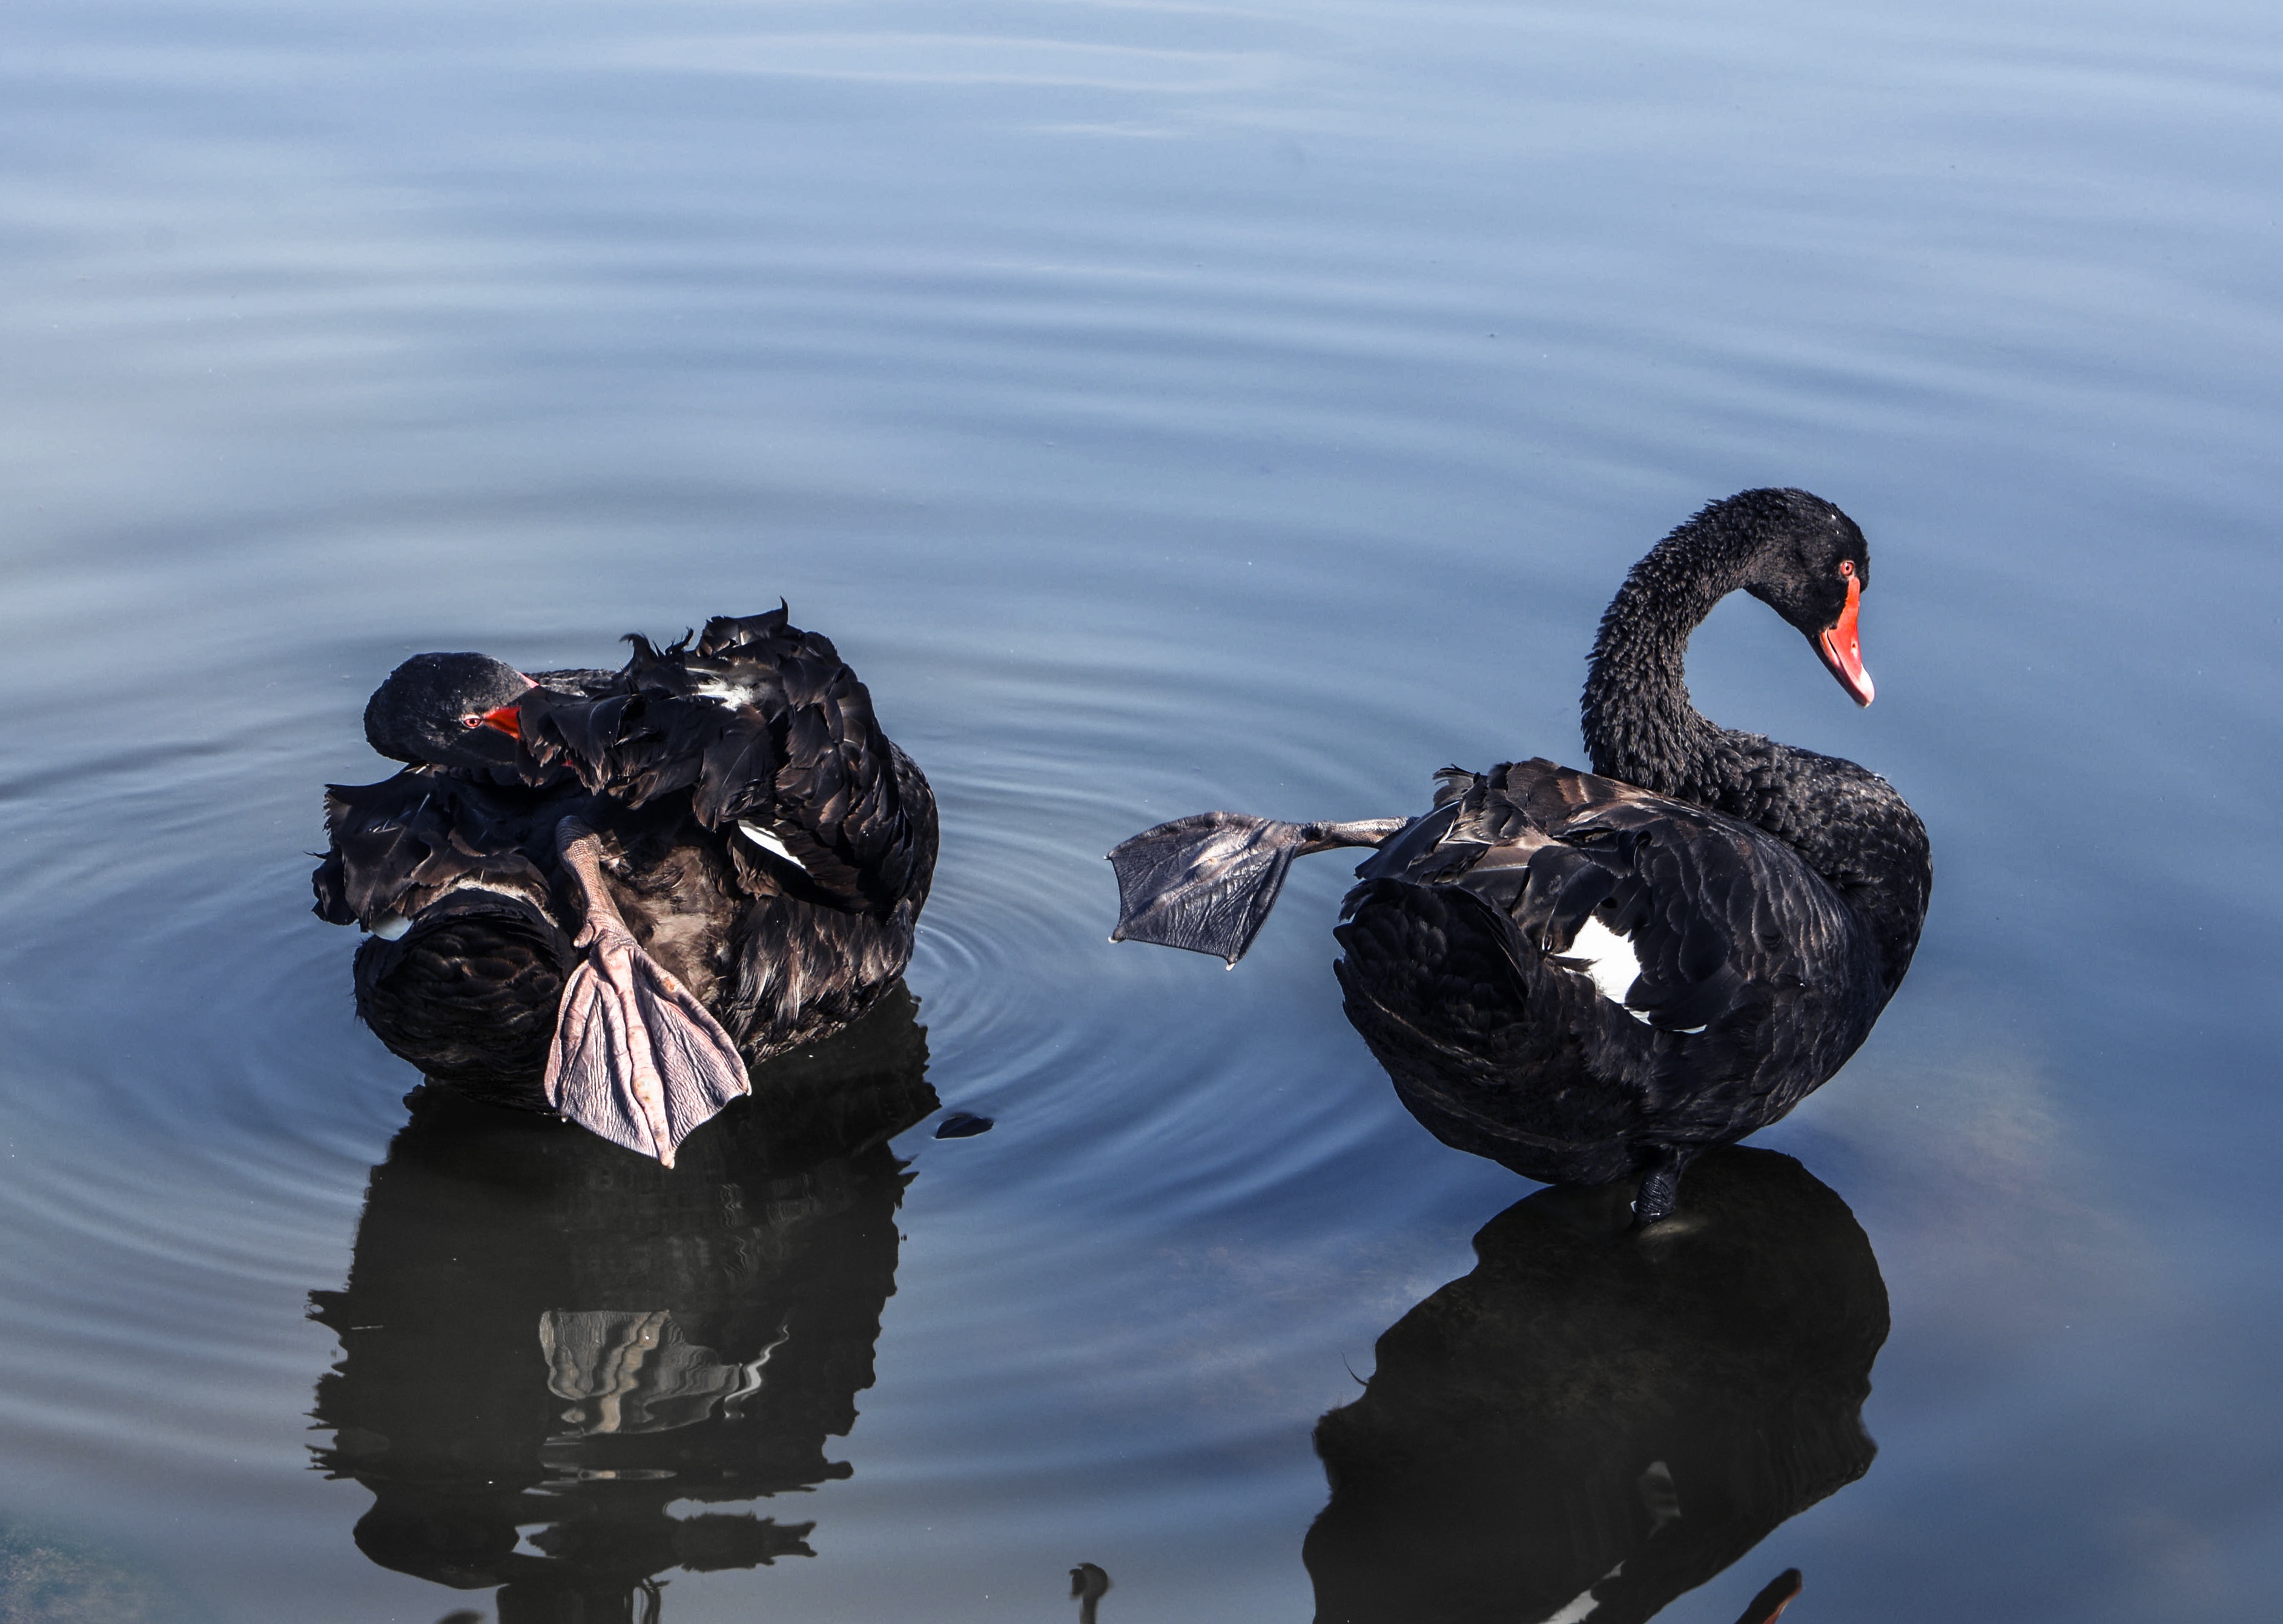
water, bird, lake, reflection, swan, duck, vertebrate, waterfowl, water bird, black swan, ducks geese and swans